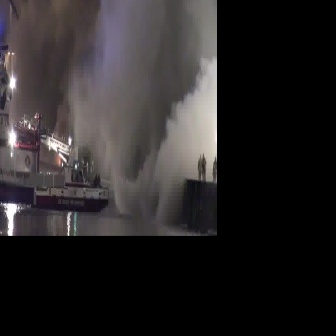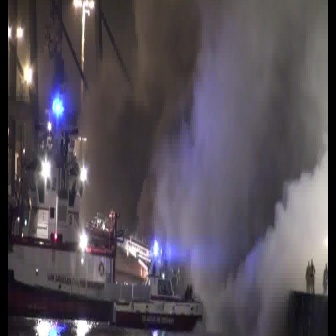
  Please identify the target specified by the bounding box [34,136,109,211] in the first image and locate it in the second image. Return the coordinates in [x_min,y_min,x_max,y_max] format.
Answer: [113,239,203,330]